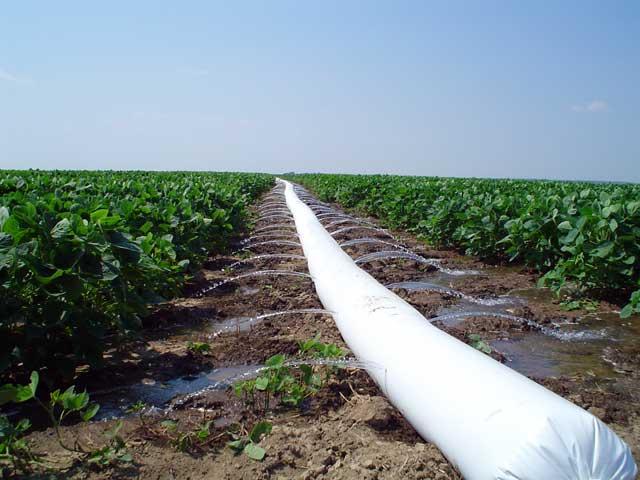
Sehemu kubwa ya shamba iliyopandwa kwa miti na mimea mbalimbali ikiwa katika njia zake kumepitishwa bomba kubwa la maji ambalo limetobolewa na kupitisha maji na kufanya unyevunyevu juu ya miche hiyo na kusababisha miche hiyo kupata maji kwa uharaka na kwa ufasaha zaidi bila hata kutegemea mvua.